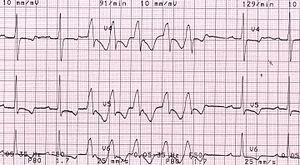
La classification de Lown, ou « selon Lown et Wolf », s'applique, en médecine, aux extrasystoles ventriculaires. Elle a été proposée en 1971 par le cardiologue américain Bernard Lown, présentant cinq catégories hiérarchisées : les cinq degrés selon Lown.